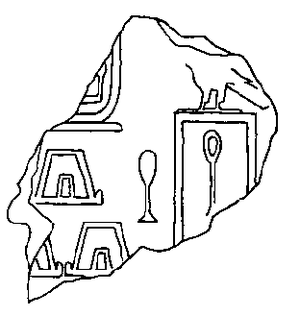
Sanakht est un roi de la IIIᵉ dynastie de l'Ancien Empire. Sa position chronologique est incertaine. De nombreux égyptologues associent Sanakht au nom de cartouche Nebka, même s'il n'y a pas de consensus.